Ntaba kaNdoda

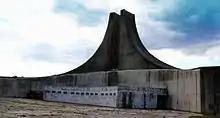
Condition of the building in 2012

The National Monument of the Republic of Ciskei: Ntaba kaNdoda is located in Dimbaza, South Africa. It was commissioned by President of Ciskei Lennox Sebe, and was opened by him on August 14, 1981. The memorial was created with the intention of commemorating those Xhosa chiefs who died in the dispute with the white colonizers over land use rights.